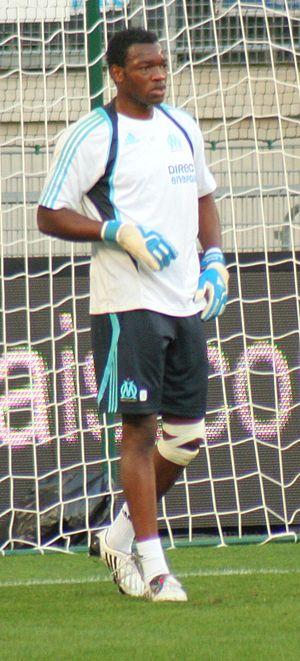
Steve Mandanda à l'échauffement lors du match Stade rennais-Olympique de Marseille le 22/08/2009